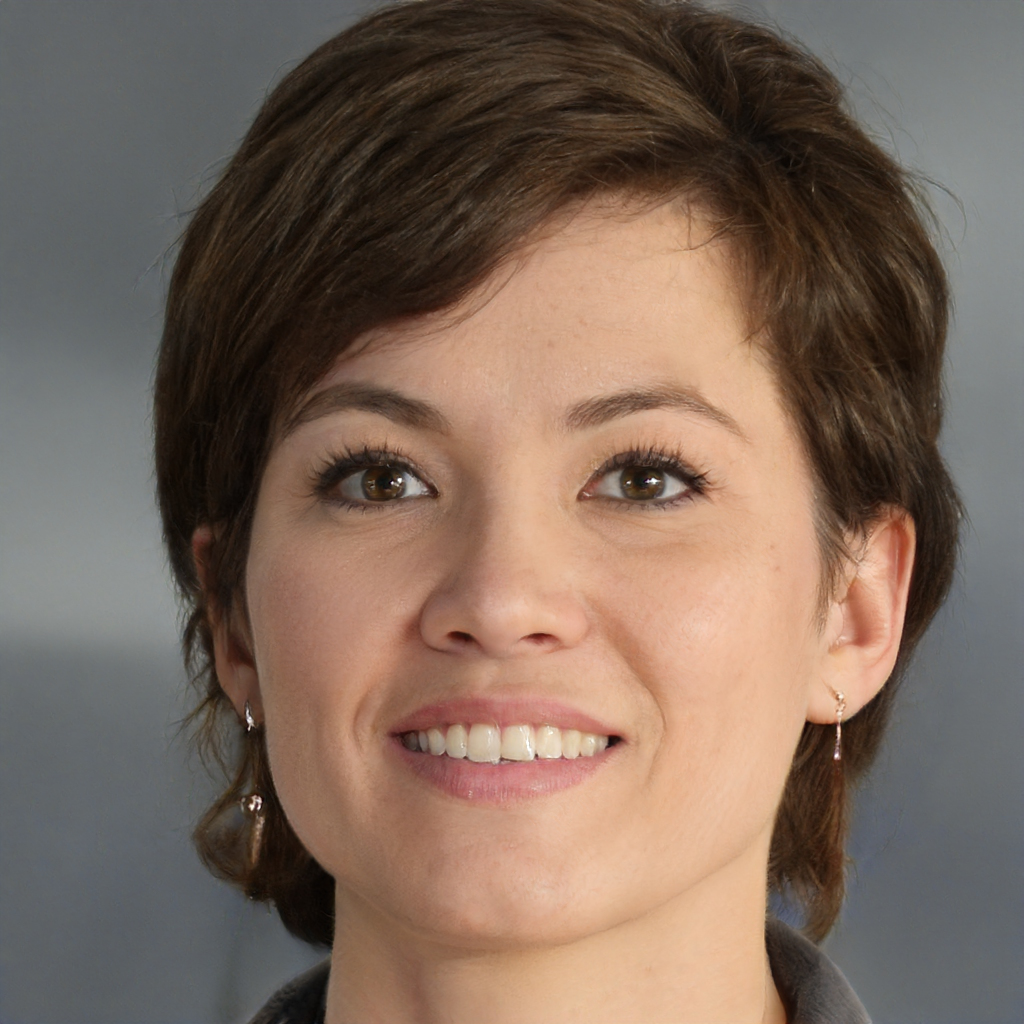
Label: Colored